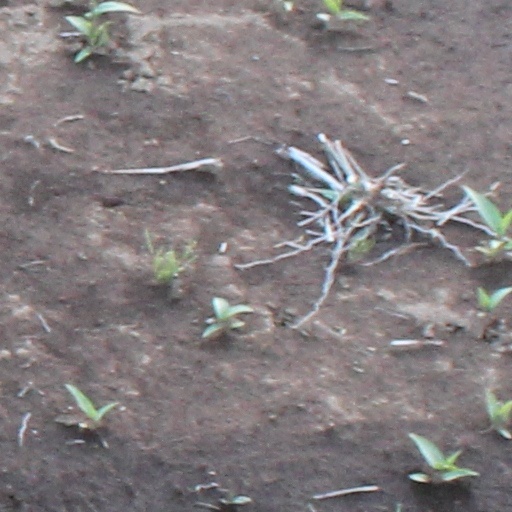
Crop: wheat